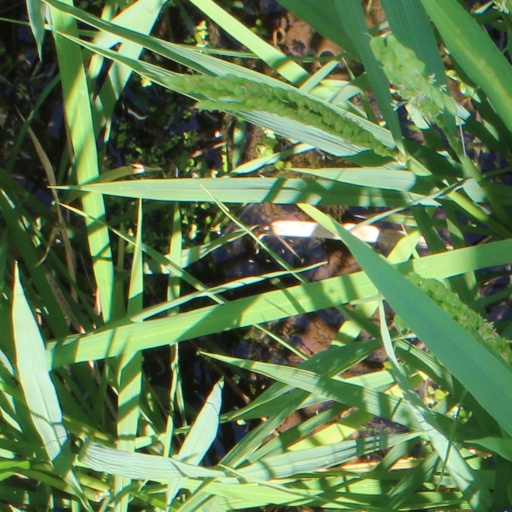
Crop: rice